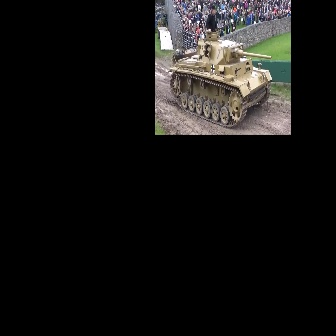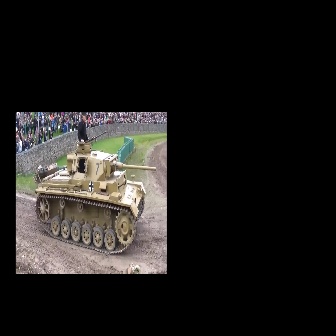
  Please identify the target specified by the bounding box [167,22,272,127] in the first image and locate it in the second image. Return the coordinates in [x_min,y_min,x_max,y_max] format.
Answer: [32,130,156,253]